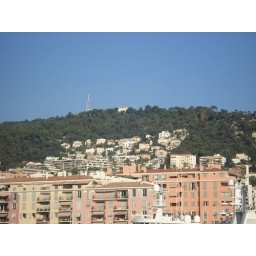
The house on the top of the hill is Elton John's villa in Nice.